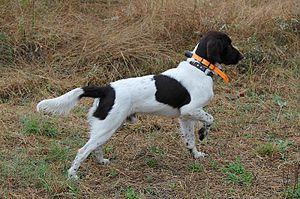
Le petit épagneul de Münster ou petit münsterländer est une race de chien originaire d'Allemagne. Cet épagneul est le plus petit chien d'arrêt allemand. La robe est marron et blanche.